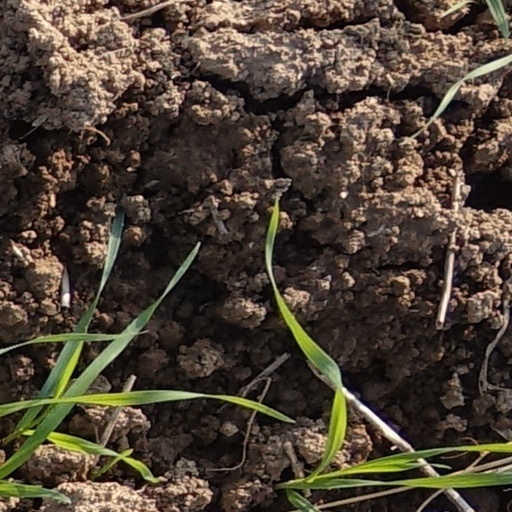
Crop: wheat